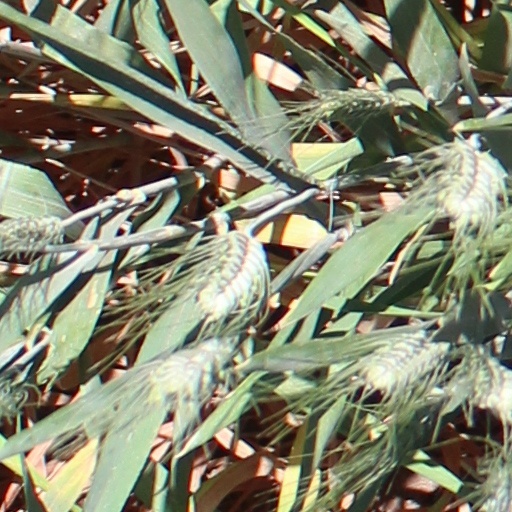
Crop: wheat